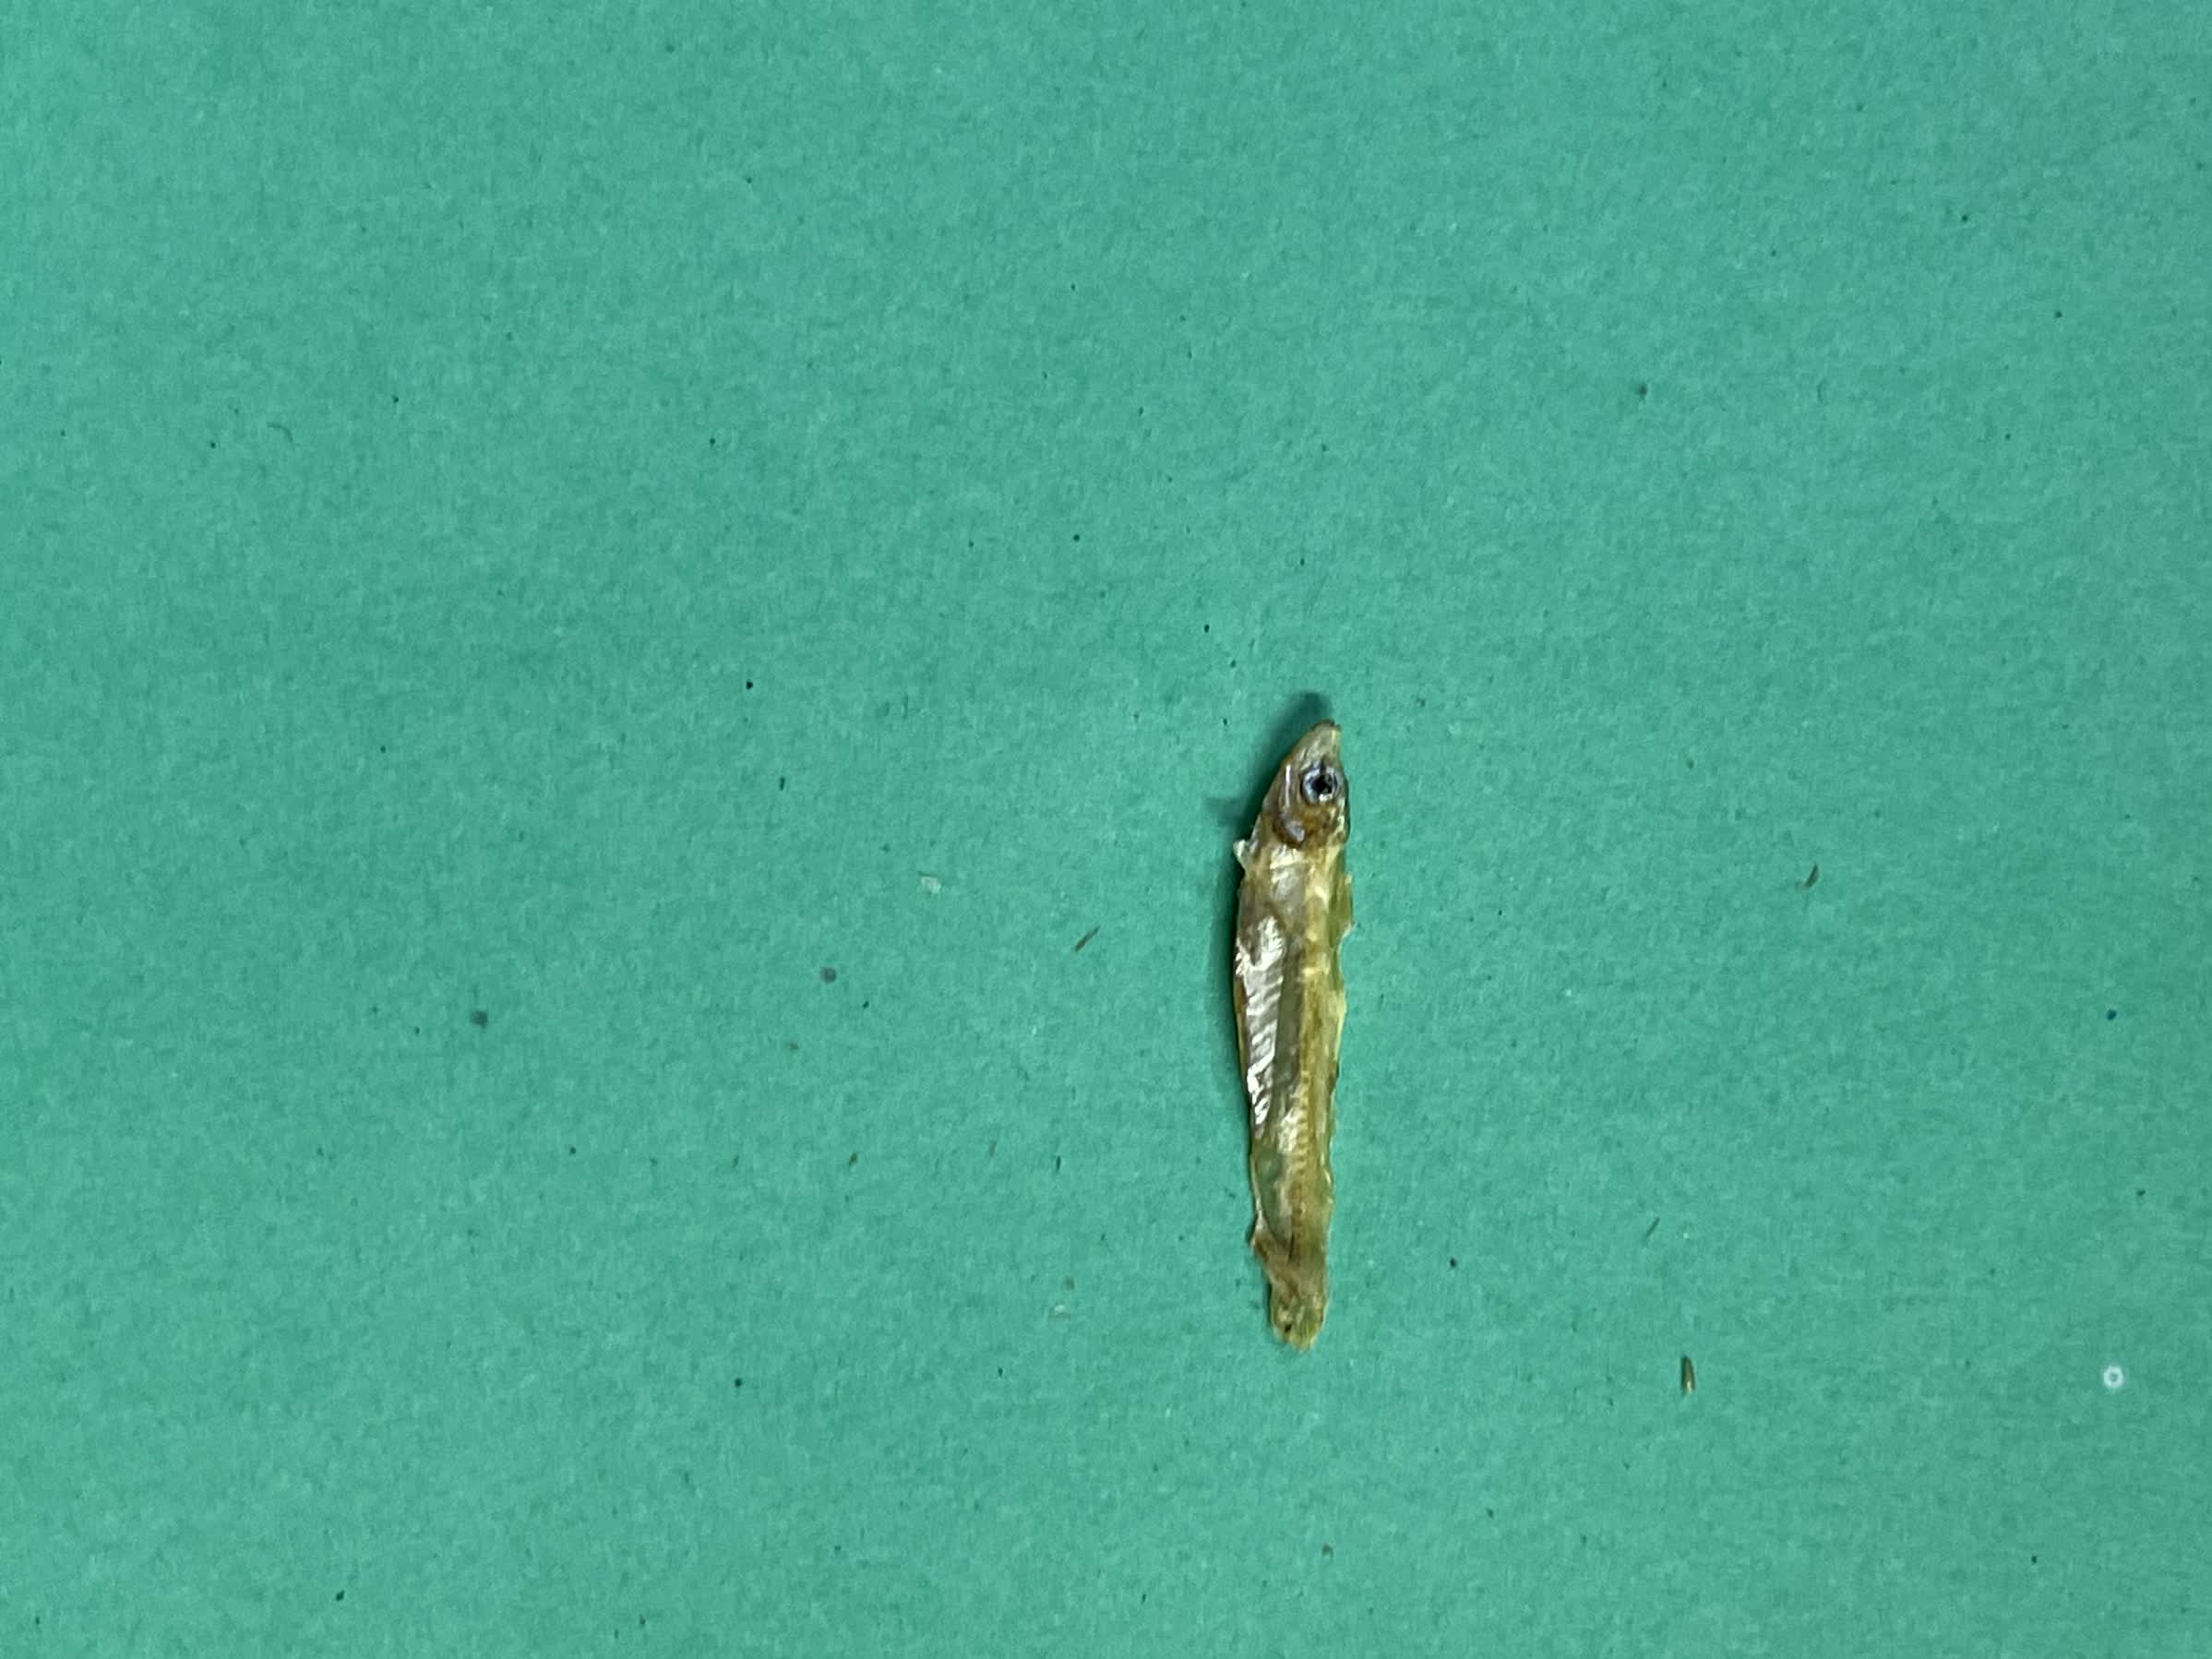
Species: kachki